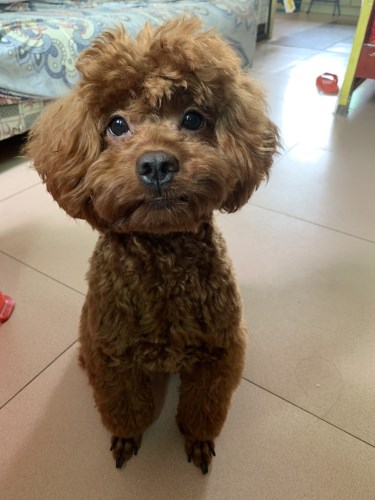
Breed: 2925-n000114-toy_poodle